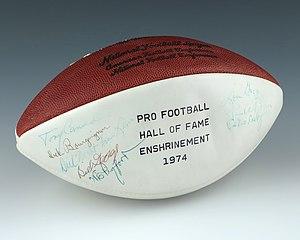
Le Pro Football Hall of Fame est indirectement le temple de la renommée de la National Football League. Situé à Canton dans l'Ohio, il possède notamment un musée consacré au football américain professionnel Il fut inauguré le 7 septembre 1963 avec 17 joueurs honorés.